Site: brandenburg
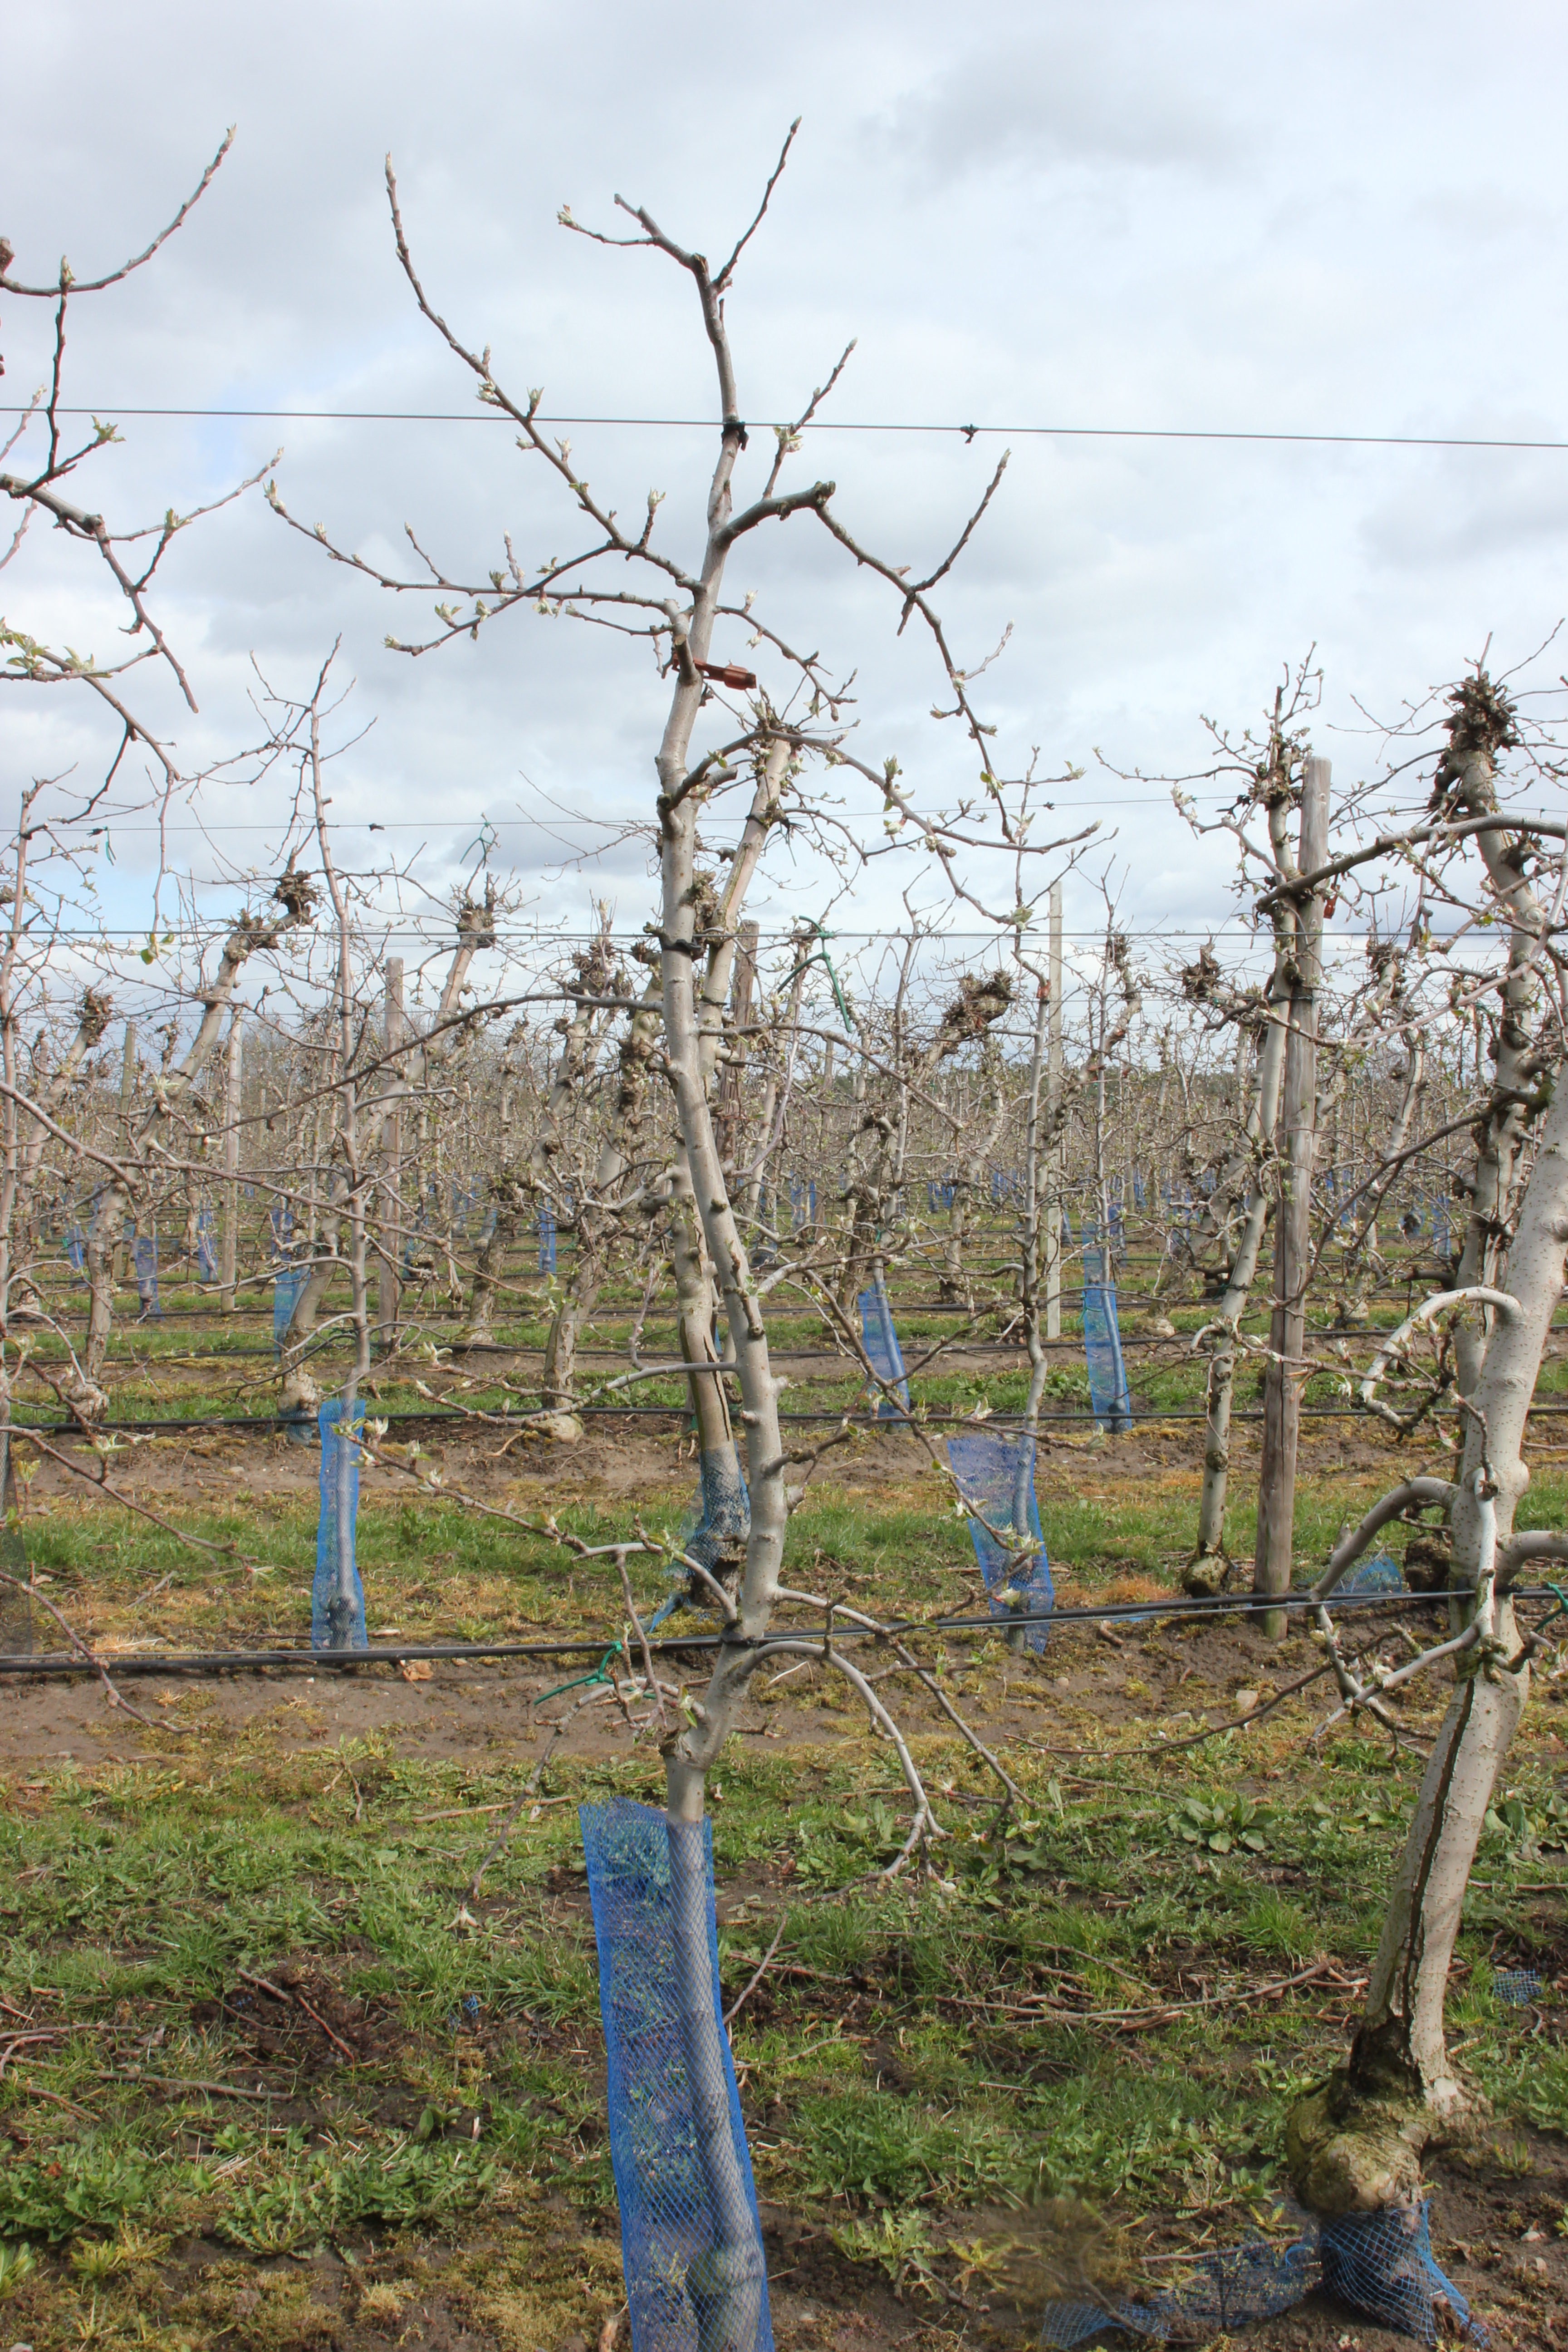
Growth stage (BBCH 55): Inflorescence emergence